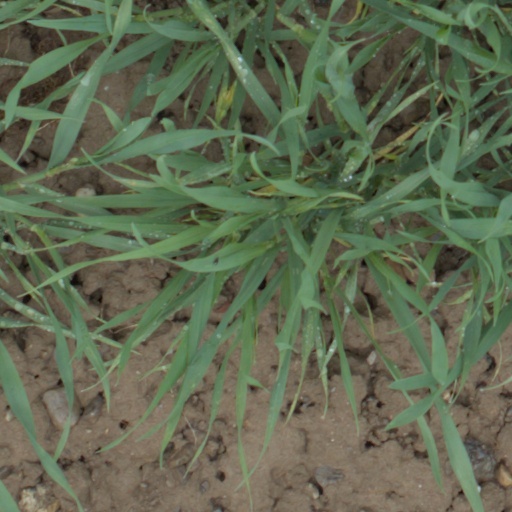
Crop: wheat